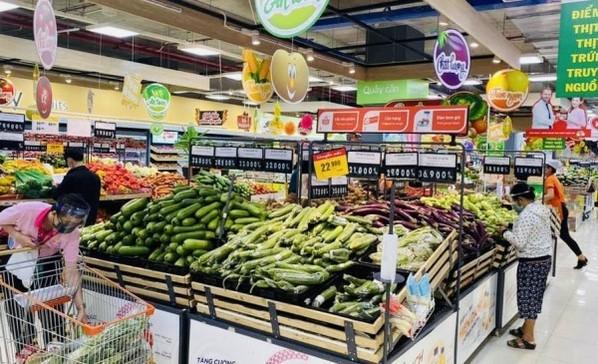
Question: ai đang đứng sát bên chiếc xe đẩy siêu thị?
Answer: người phụ nữ mặc áo hồng